Beirut Digital District

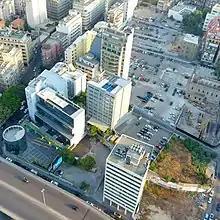
A view of BDD from above

Beirut Digital District is located in the Bachoura district, the center of Beirut City, Lebanon. BDD is close to the airport and seaport, about 2 minutes away from downtown, and minutes away from American University of Beirut, Lebanese American University, Saint Joseph University, École Supérieure des Affaires, and Sagesse University.